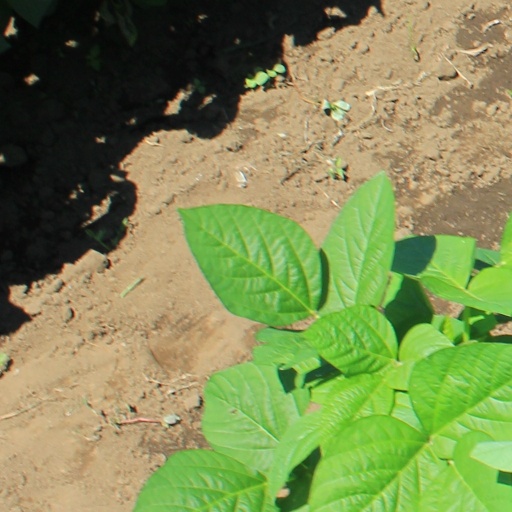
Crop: soybean